Eli Wallach

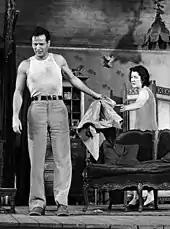
With Maureen Stapleton in "The Rose Tattoo" (1951)

The stage was where Wallach focused his early career. From 1945 to 1950 he and his wife, Anne Jackson, worked together acting in various plays by Tennessee Williams. The five years following, he continued only working on stage, not becoming involved in film work until 1956. During those years, however, they were generally having a hard time making ends meet. He recalls they were getting along on unemployment insurance and living in a one-room, $35 a month apartment on lower Fifth Avenue in the Village. When he did get offered early movie parts, he turned them down with no regrets, and very early in his career he explained his reasoning: